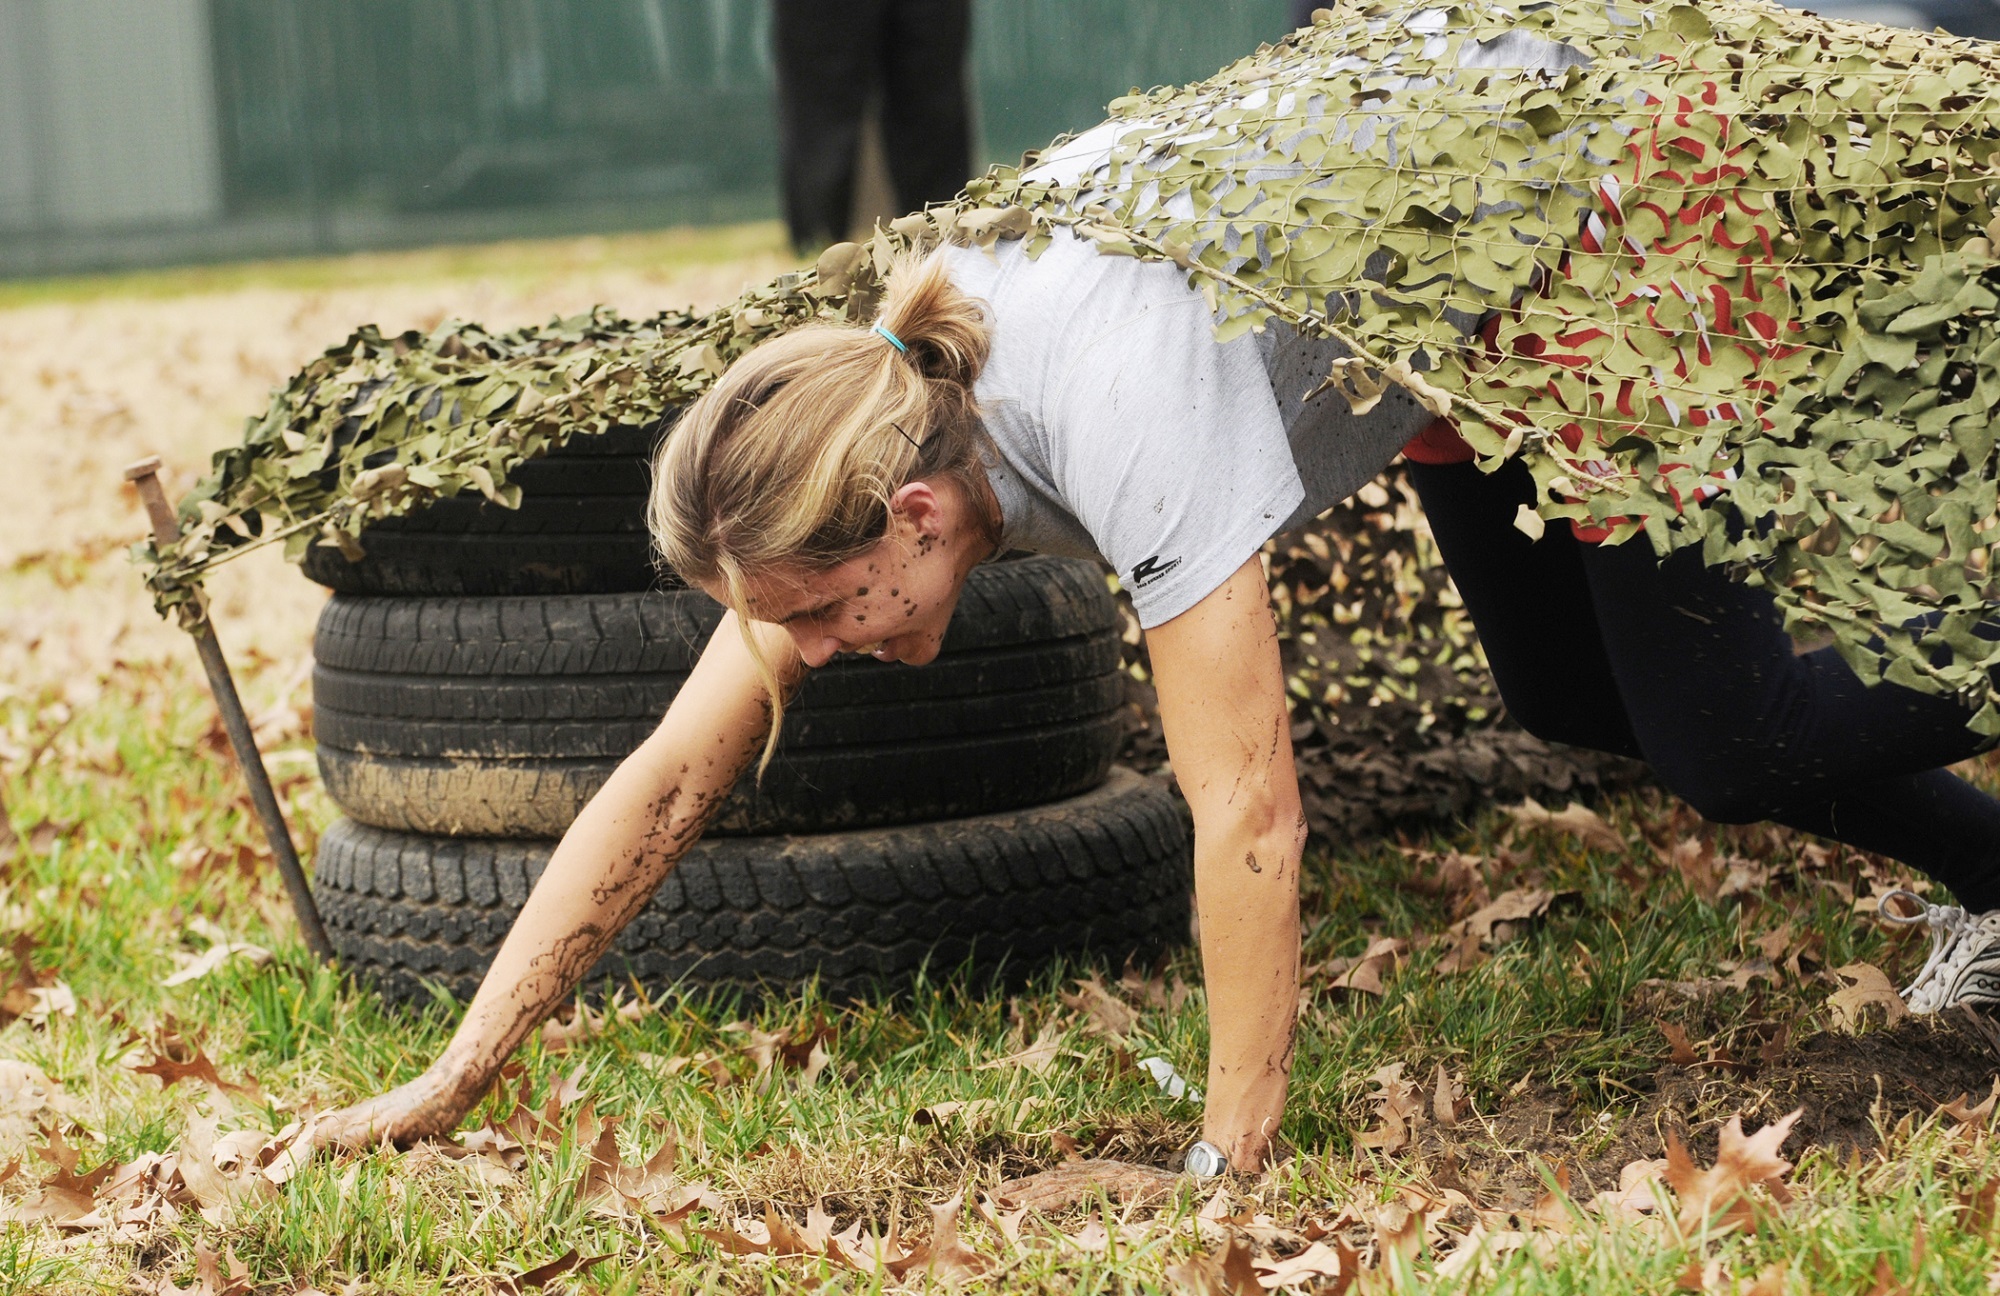
grass, woman, lawn, flower, military, female, spring, soldier, usa, training, fitness, crawling, dress, effort, course, low, challenge, obstacle, adversity, overcome, human positions, physical fitness